Question: Please indicate a possible affordance area of baseball bat that can be used for hitting
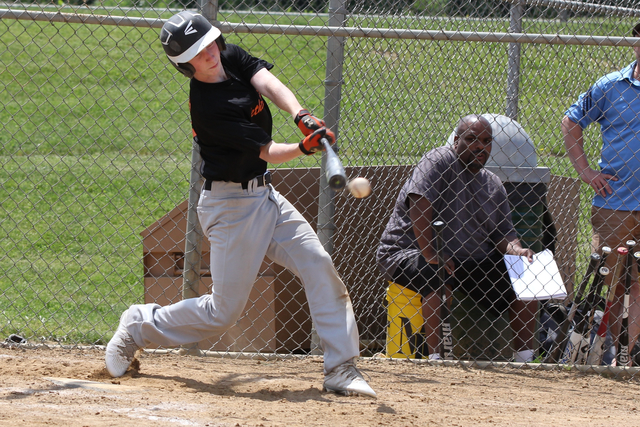
Answer: [322.394, 149.91, 342.757, 192.091]